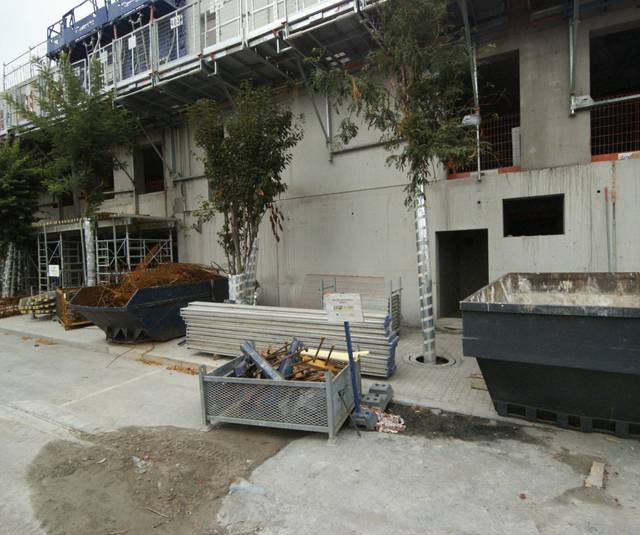
Region: France
Coordinates: 50.626, 3.083